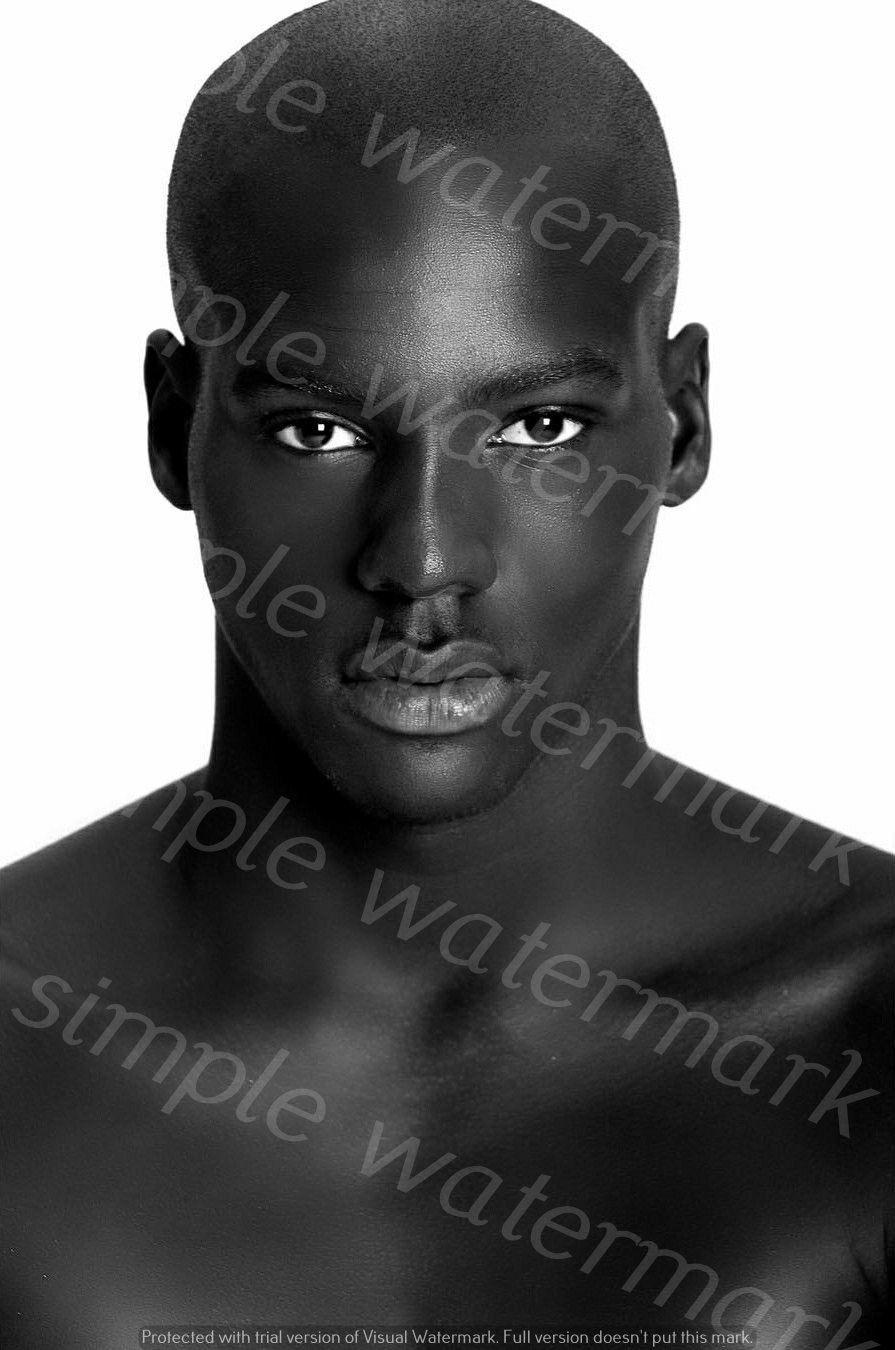
Label: Watermark